Lavelle Felton

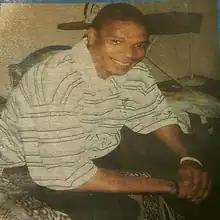
Felton in an undated photo

Lavelle R Felton (October 5, 1979 – August 13, 2009) was an American professional basketball player. In 2009, he was killed in an unsolved shooting.